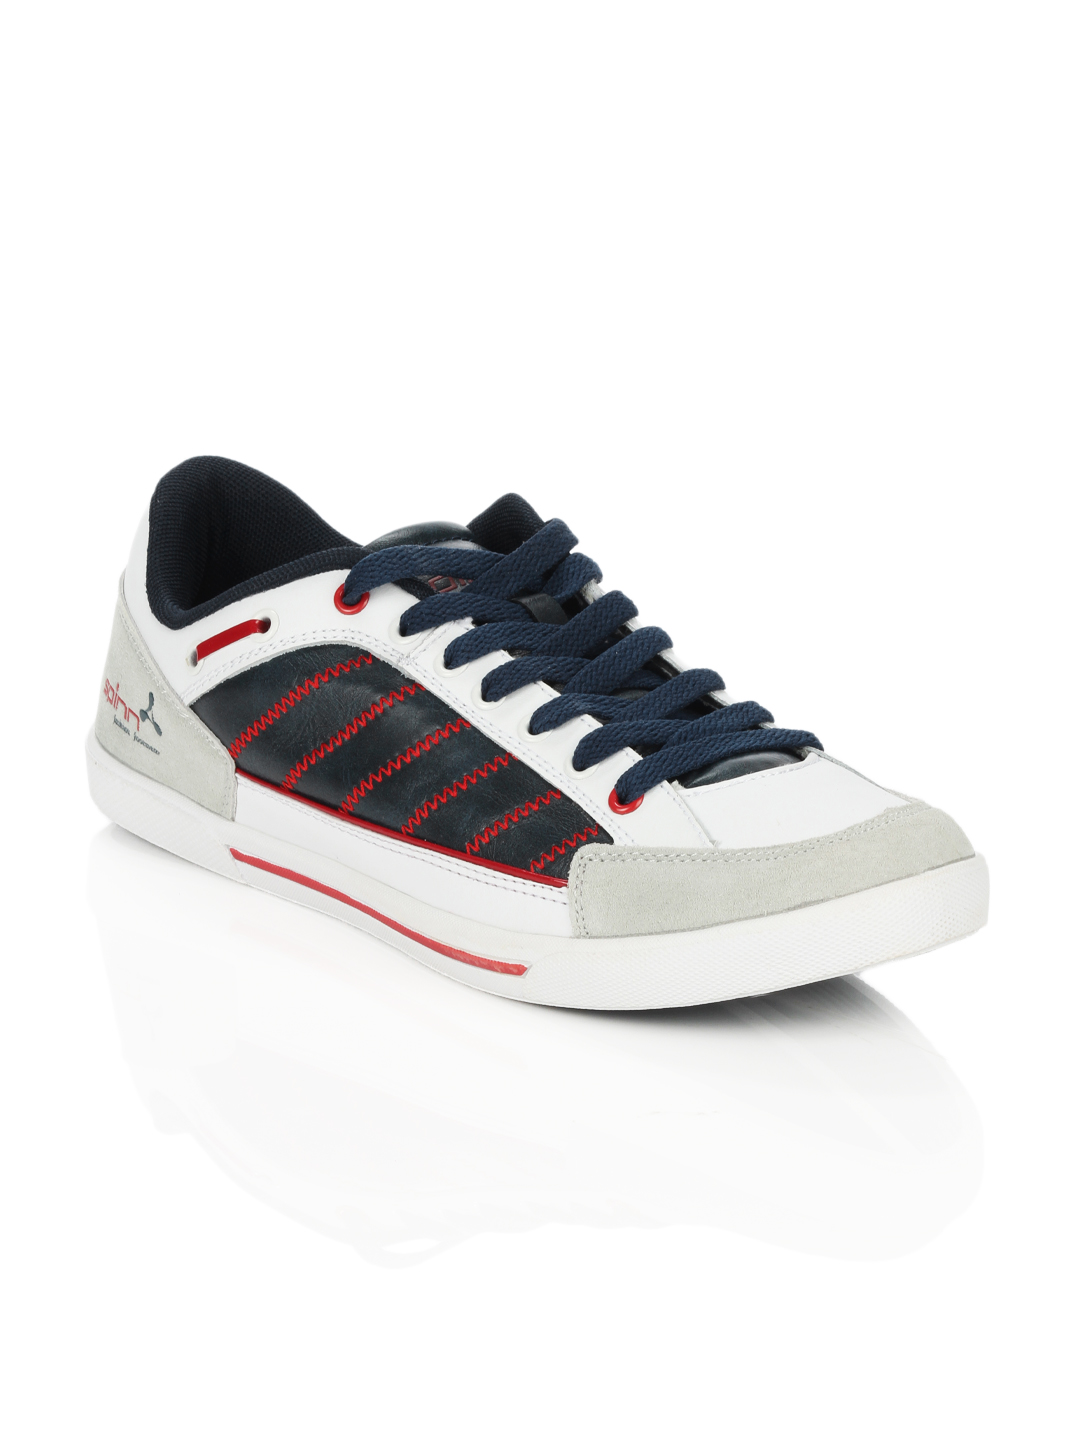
Spinn Men White & Navy Blue Shoes
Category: Footwear / Shoes / Casual Shoes
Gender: Men
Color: White
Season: Spring 2013
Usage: Casual